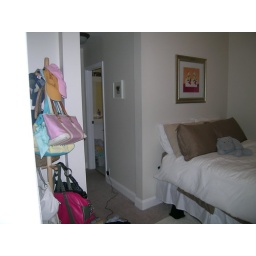
door in left is the bathroom door